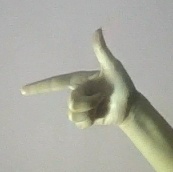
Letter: yaa